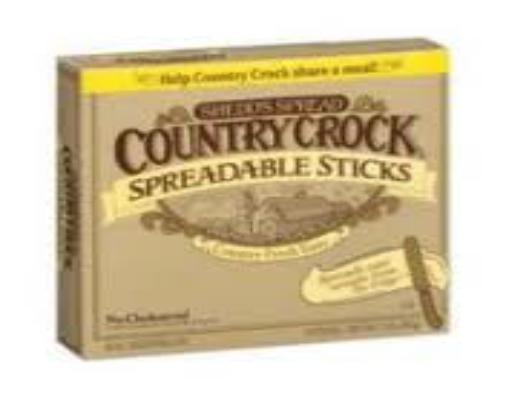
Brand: Country Crock
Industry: Food